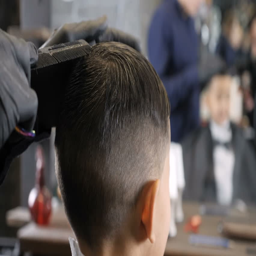
barber in black gloves combing the hair of a child and preparing to cut them fps